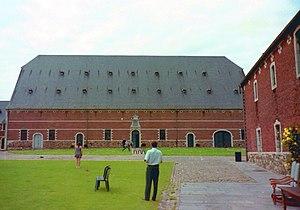
La Ramée - La grange aux blés 01